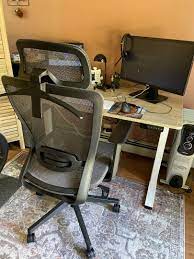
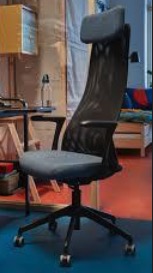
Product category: items_chair
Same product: no